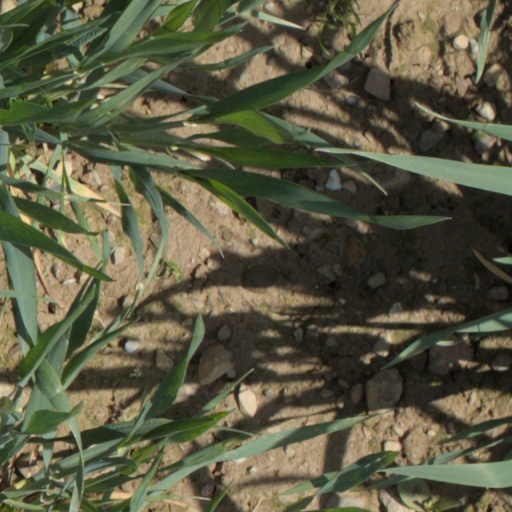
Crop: wheat